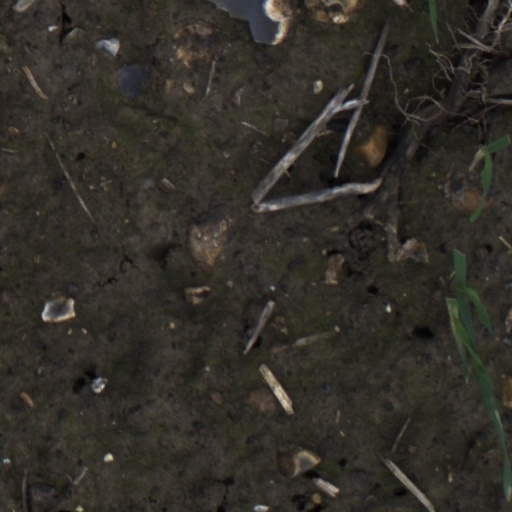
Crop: wheat